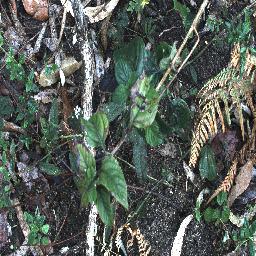
Label: lantana